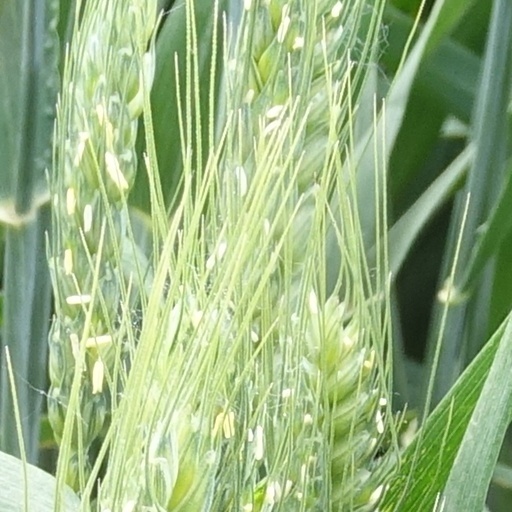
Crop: wheat